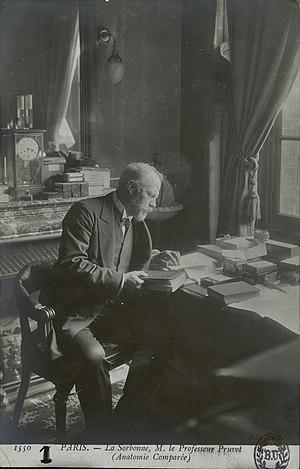
Carte postale photographique
Georges Florentin Pruvôt est un zoologiste français, né le 11 avril 1852 à Saint-Amand-Montrond et mort le 15 octobre 1924 à Paris.